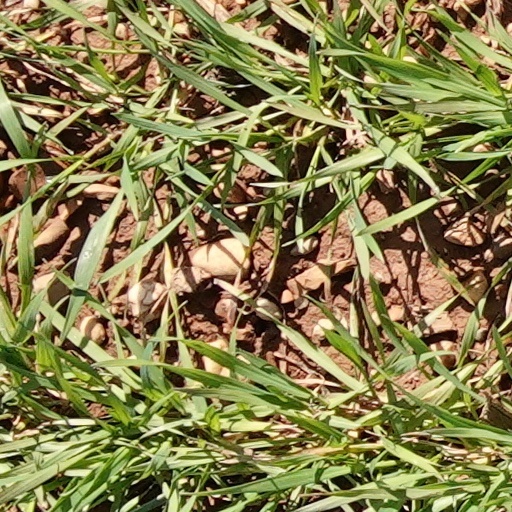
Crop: wheat